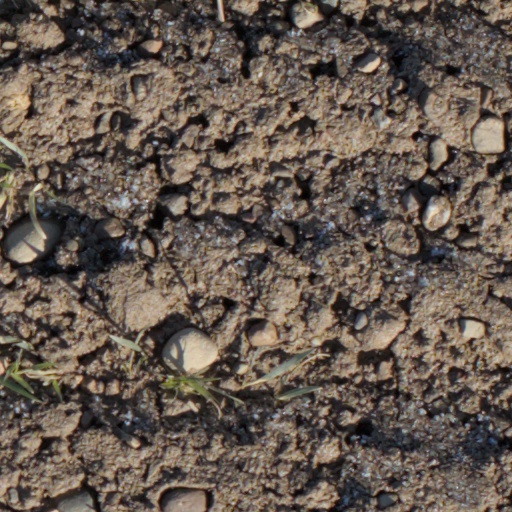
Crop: wheat